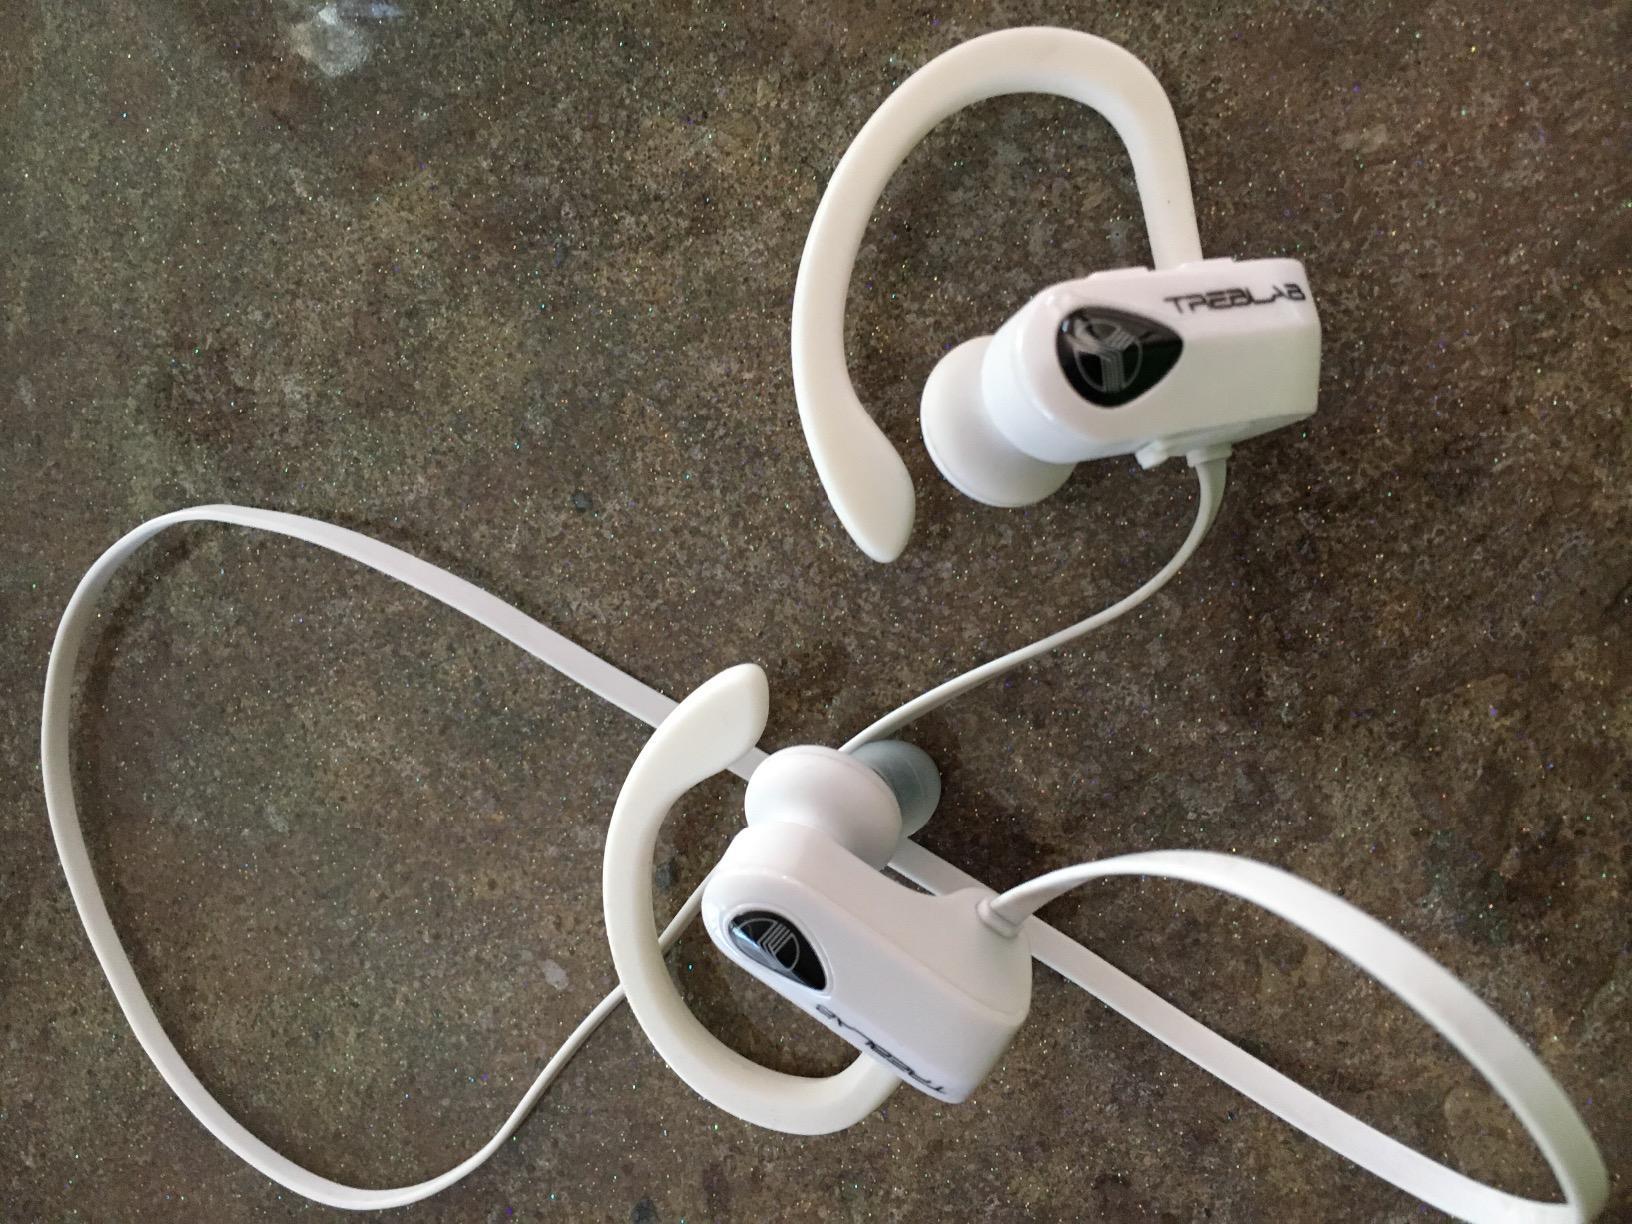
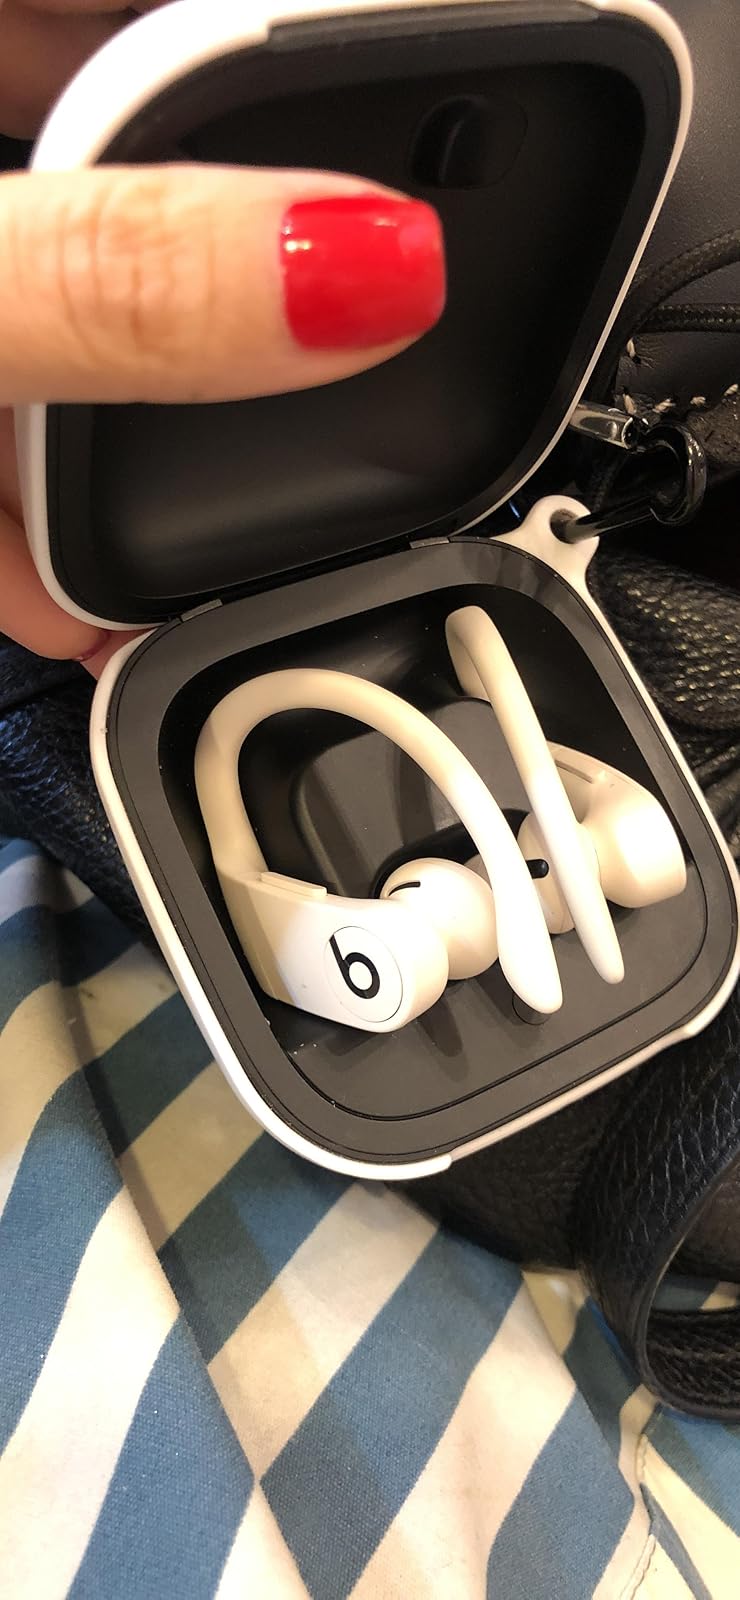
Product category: earbuds
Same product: no